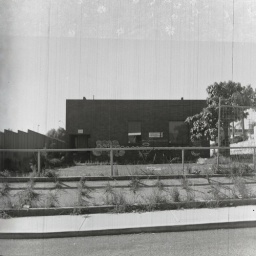
The 'ol abandoned tropical fish shop, from behind. Long story about the grass in the sky, too.